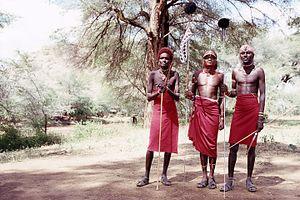
Maasai_5.jpg Maasai mara-leica R3 apo 180mm